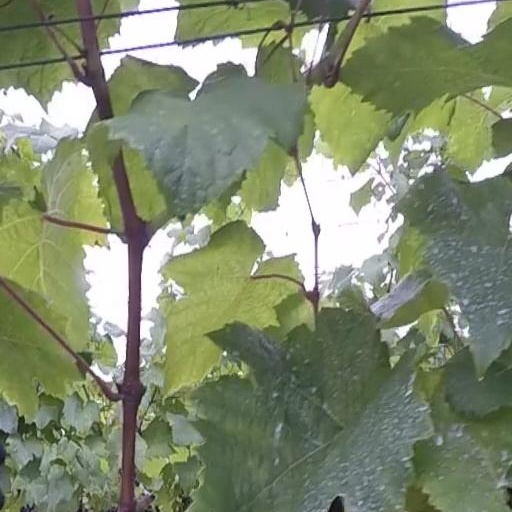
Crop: grape